Bosworth Hall (Market Bosworth)

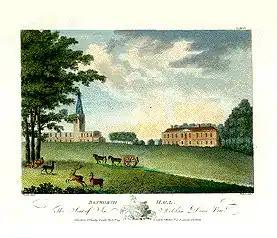
"Bosworth Hall, the Seat of Sir Wolstan Dixie, Bart", 1791

Bosworth Hall is a former stately home which belonged to the once wealthy Dixie family, whose strong connections with Market Bosworth date back to the 12th century. At the time of the Restoration of King Charles II in 1660, the head of the family was created a baronet, of Bosworth, a title which became extinct with the death of Sir Wolstan Dixie, 13th and last Baronet, in 1975.